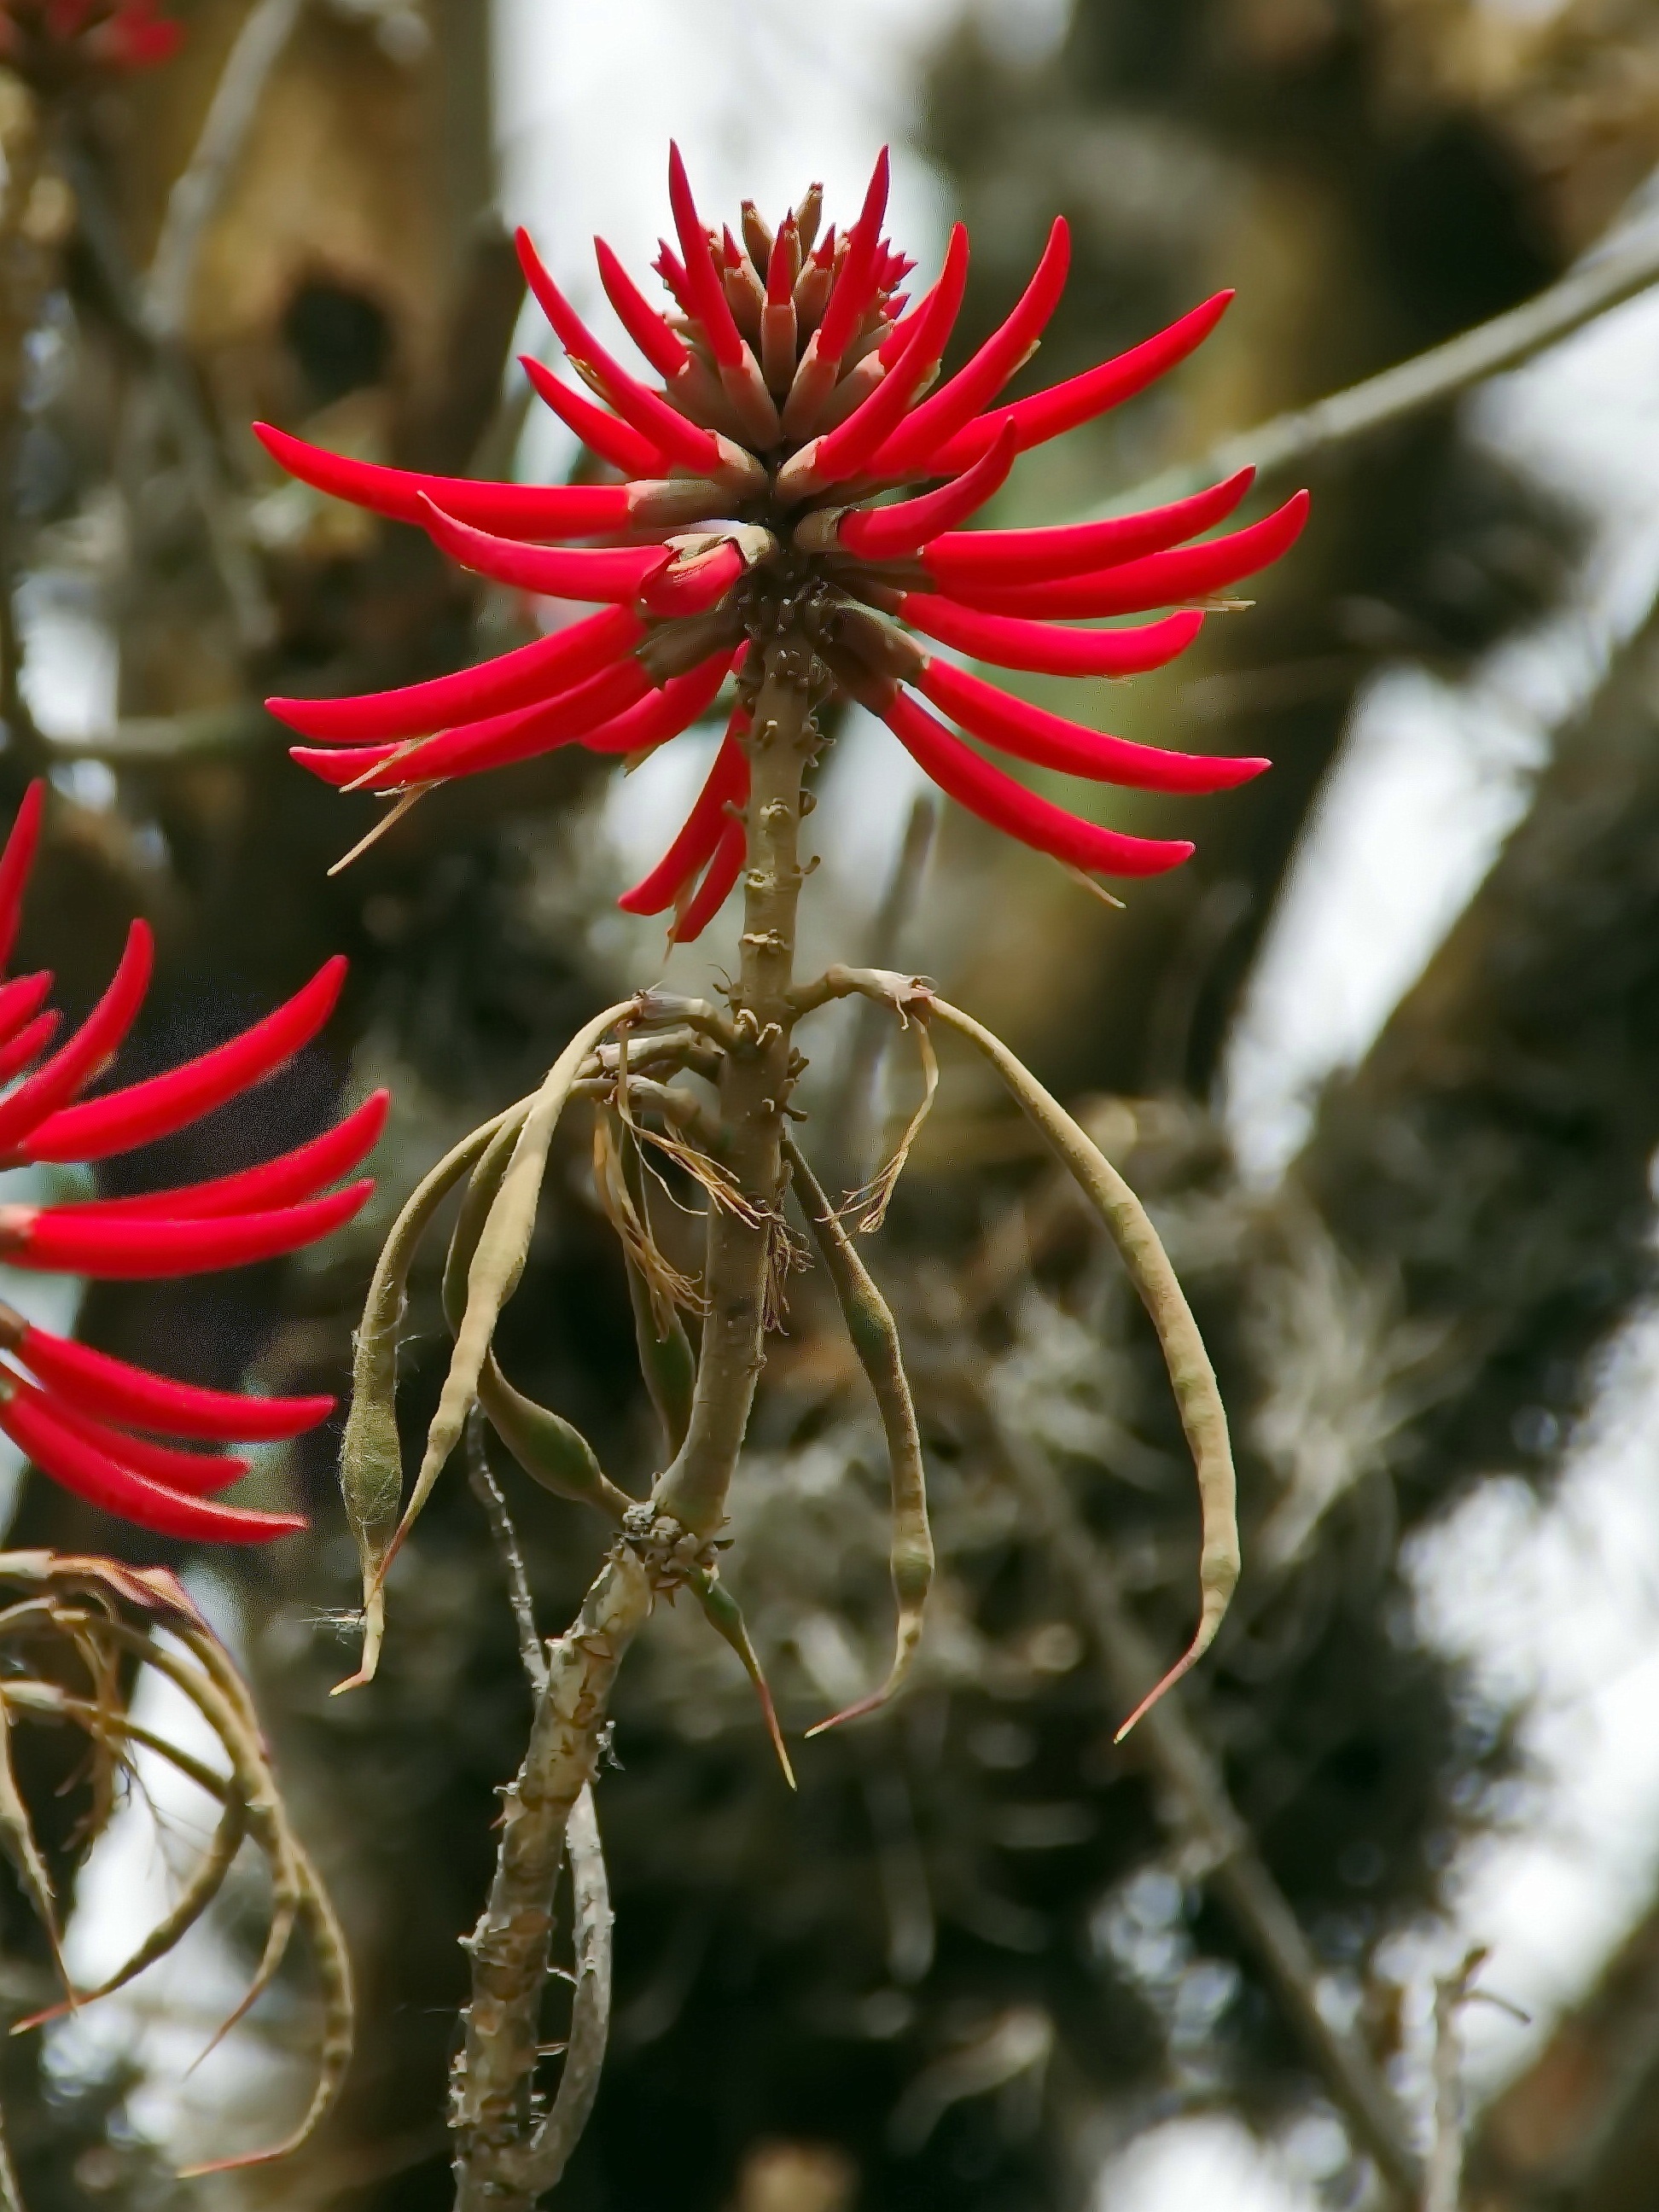
tree, nature, branch, blossom, winter, plant, photography, leaf, flower, floral, spring, red, autumn, botany, christmas, flora, twig, close up, wild plant, red flower, mexico, rod, aloe, shaft, flowering, macro photography, flowering plant, woody plant, land plant, thorns spines and prickles